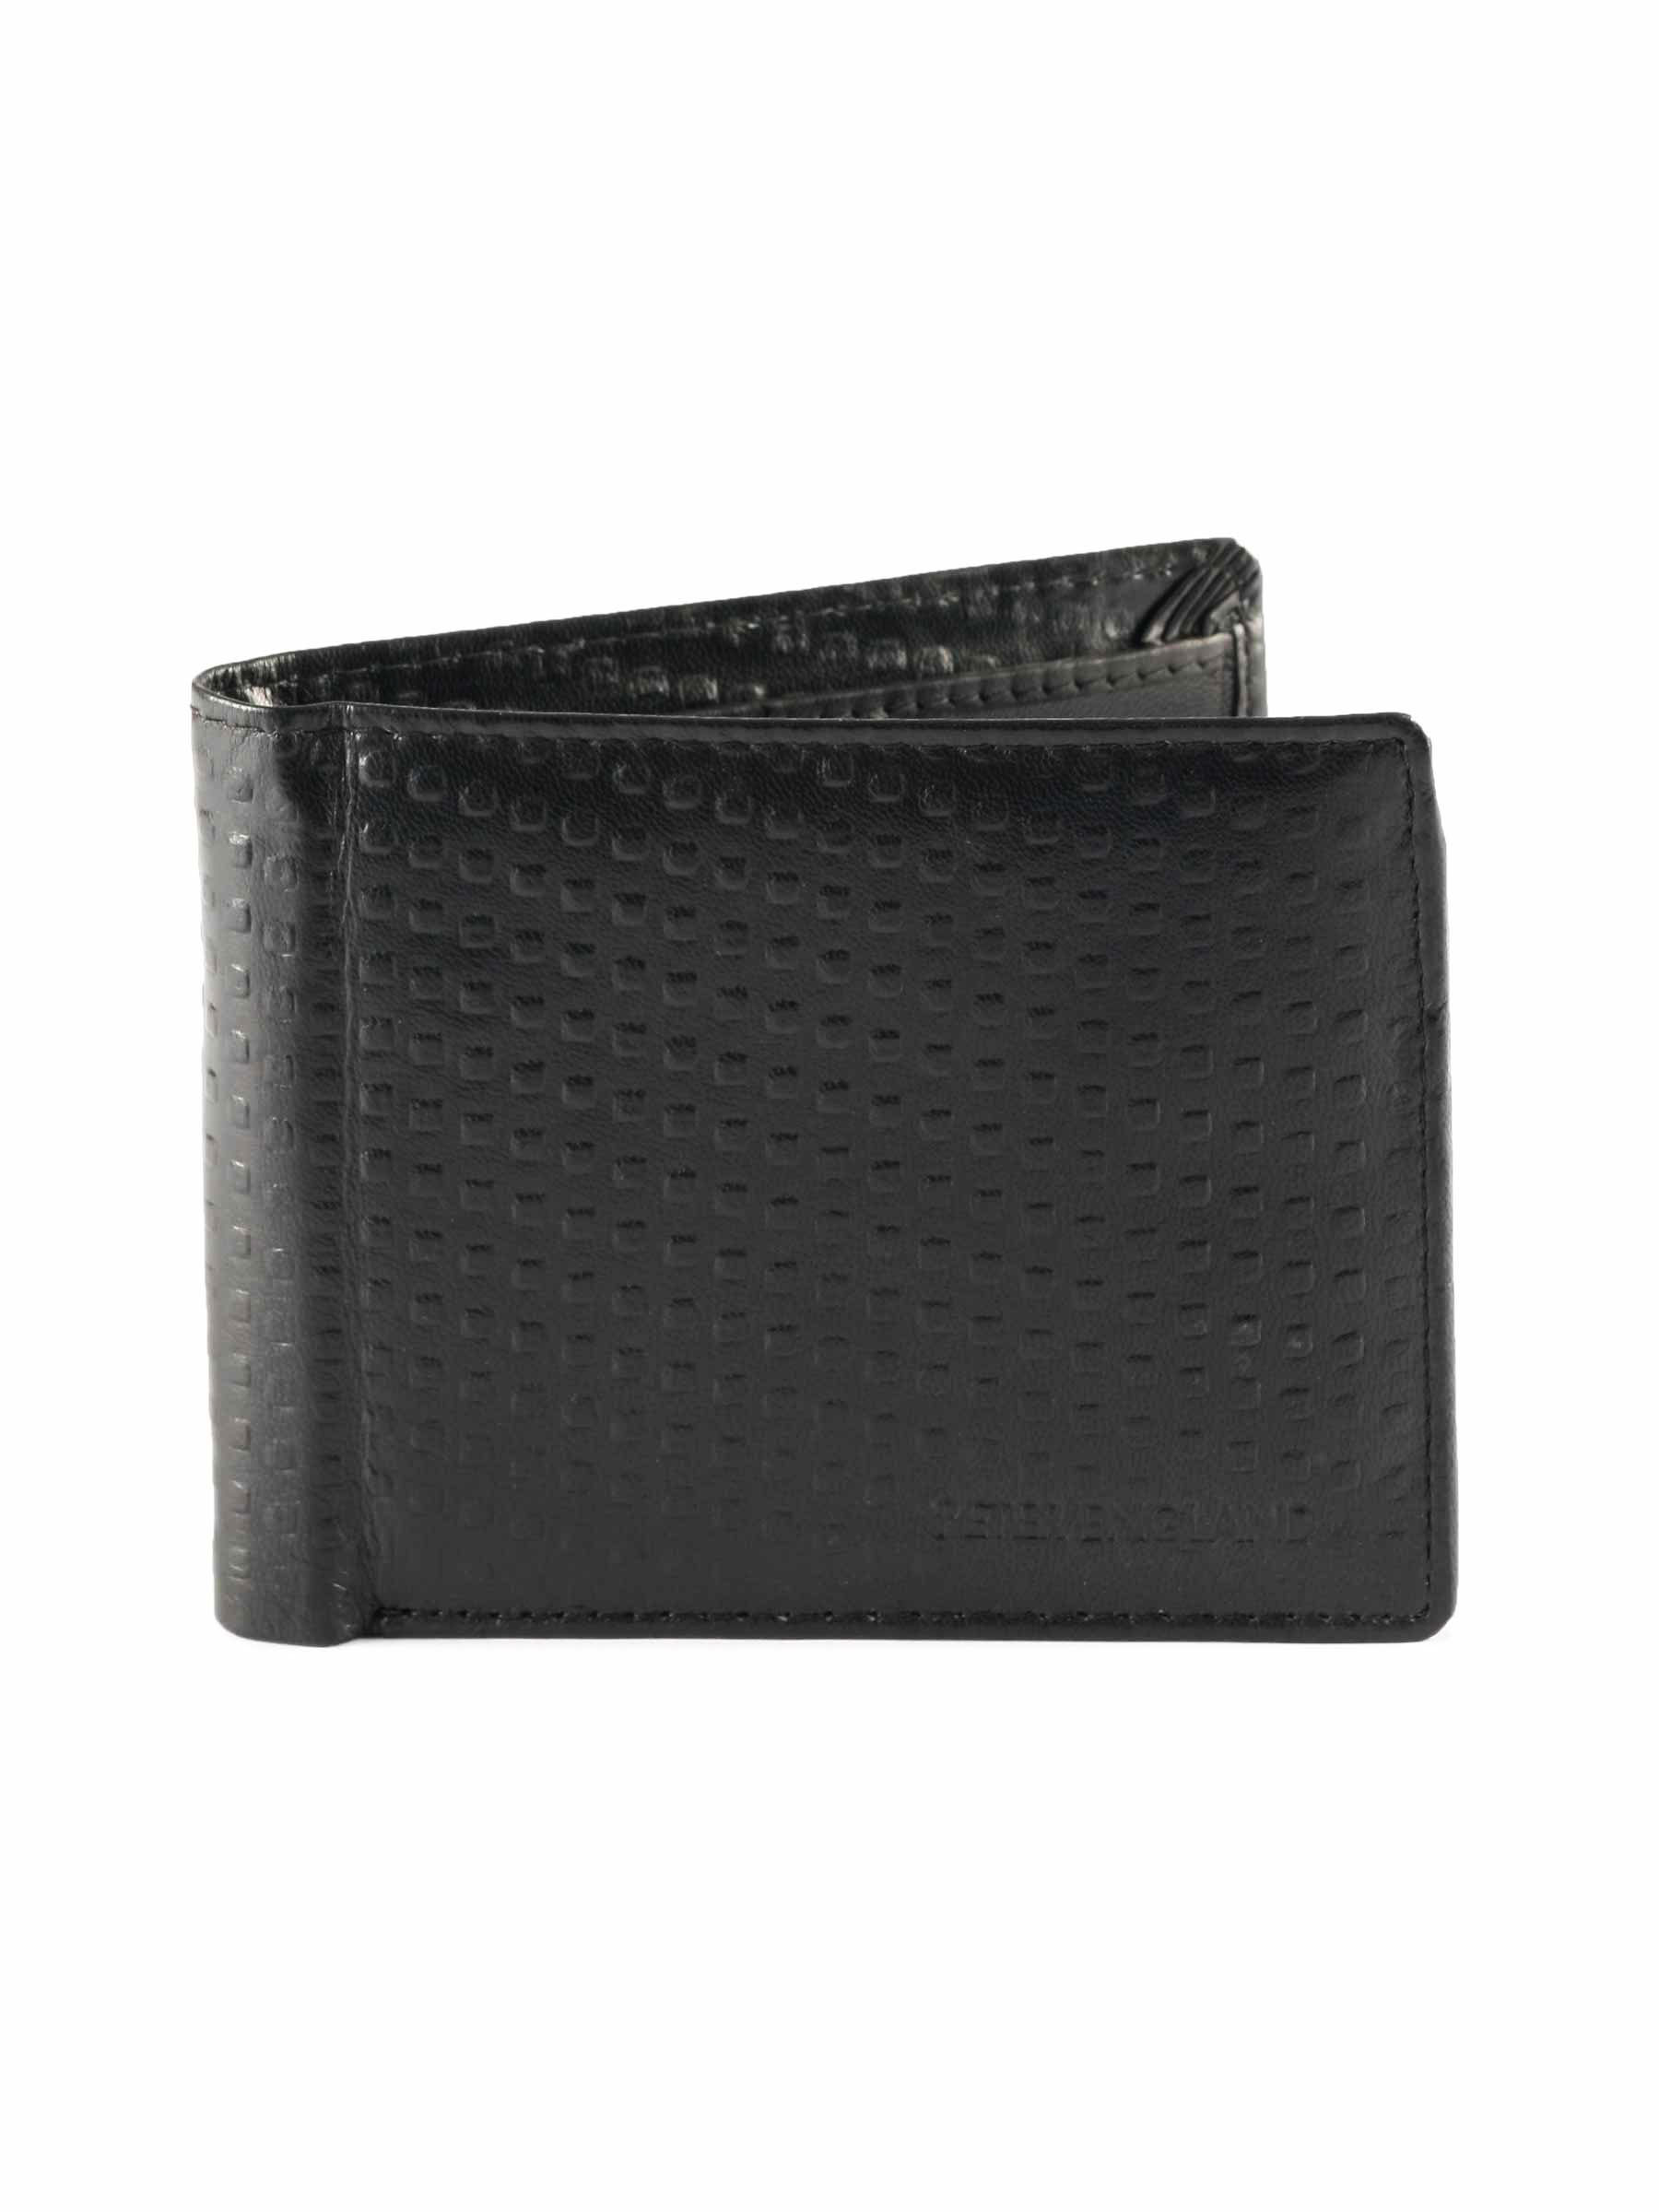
Peter England Men Statements Black Wallet
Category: Accessories / Wallets / Wallets
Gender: Men
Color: Black
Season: Fall 2011
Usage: Formal